Uma-jirushi

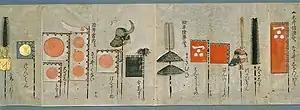
A variety of "Uma-Jirushi" designs, taken from the 17th century book "O Uma Jirushi". For other pages from this book see the or .

While these standards took many forms, they all fall into two broad categories: the "ō-uma-jirushi" and the "ko-uma-jirushi", the great standard and the lesser standard respectively. Poorer "daimyo" had just one, the lesser standard, while wealthier "daimyo" had both. In 1645, the Tokugawa shogunate formalized this, allowing "daimyo" with an income above 1300 "koku" to have a "ko-uma-jirushi", and "daimyo" earning more than 6000 "koku" to have an "ō-uma-jirushi" as well.